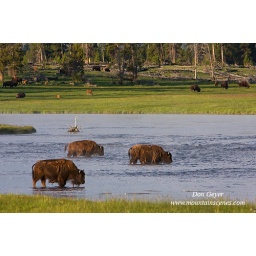
A group of bison cross the river in Fountain Flat in the early morning, Yellowstone National Park, Wyoming.